The Vera Project

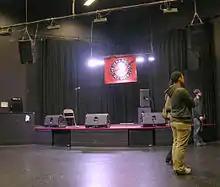
Main stage, The Vera Project (2007)

The Vera Project, or VERA, is an all-ages, non-profit youth arts organization in Seattle, Washington.